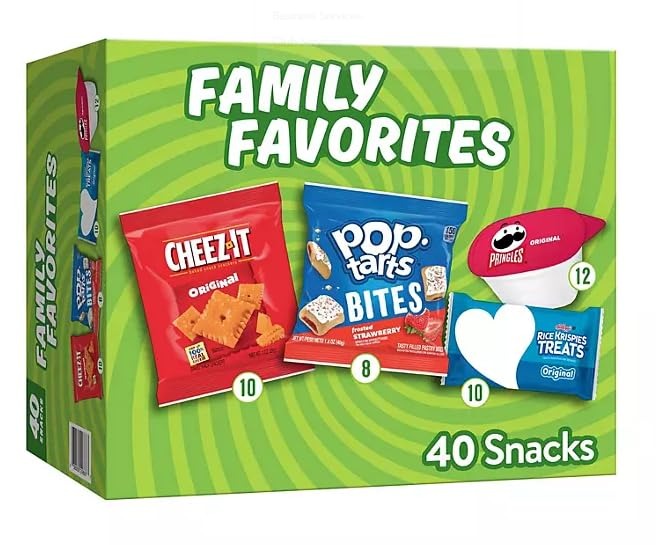
Item Name: Family Favorites Snack Mix 40 Count
Value: 37.0
Unit: Ounce

Price: 14.99